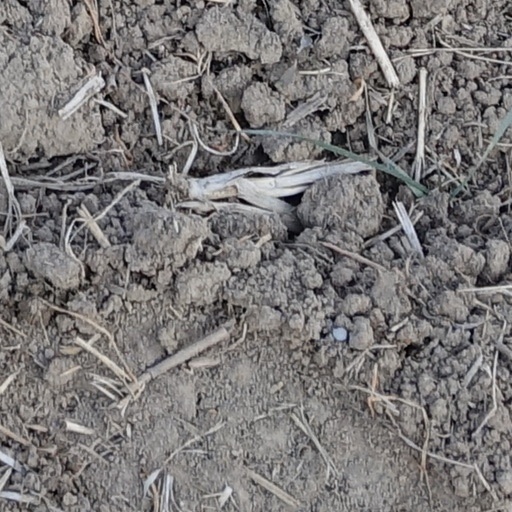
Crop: wheat